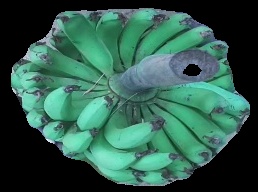
Variety: pachbale
Grade: grade3